Fake snow

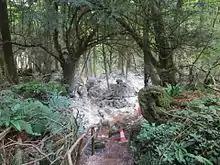
Fake snow at a filming location for the "Doctor Who" 2013 Christmas Special

When snow-like scenery is needed in live theatre, materials have included feathers, cotton, paper, breakfast cereal and potato flakes. To reduce the cleanup problem, many theatres use "snow generators" which create soapy white bubbles which disappear after a short time. A similar process has been used in film studios and backlots; one well-known example is "It's a Wonderful Life".